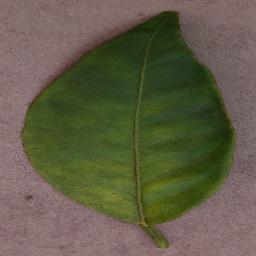
Label: Orange___Haunglongbing_(Citrus_greening)